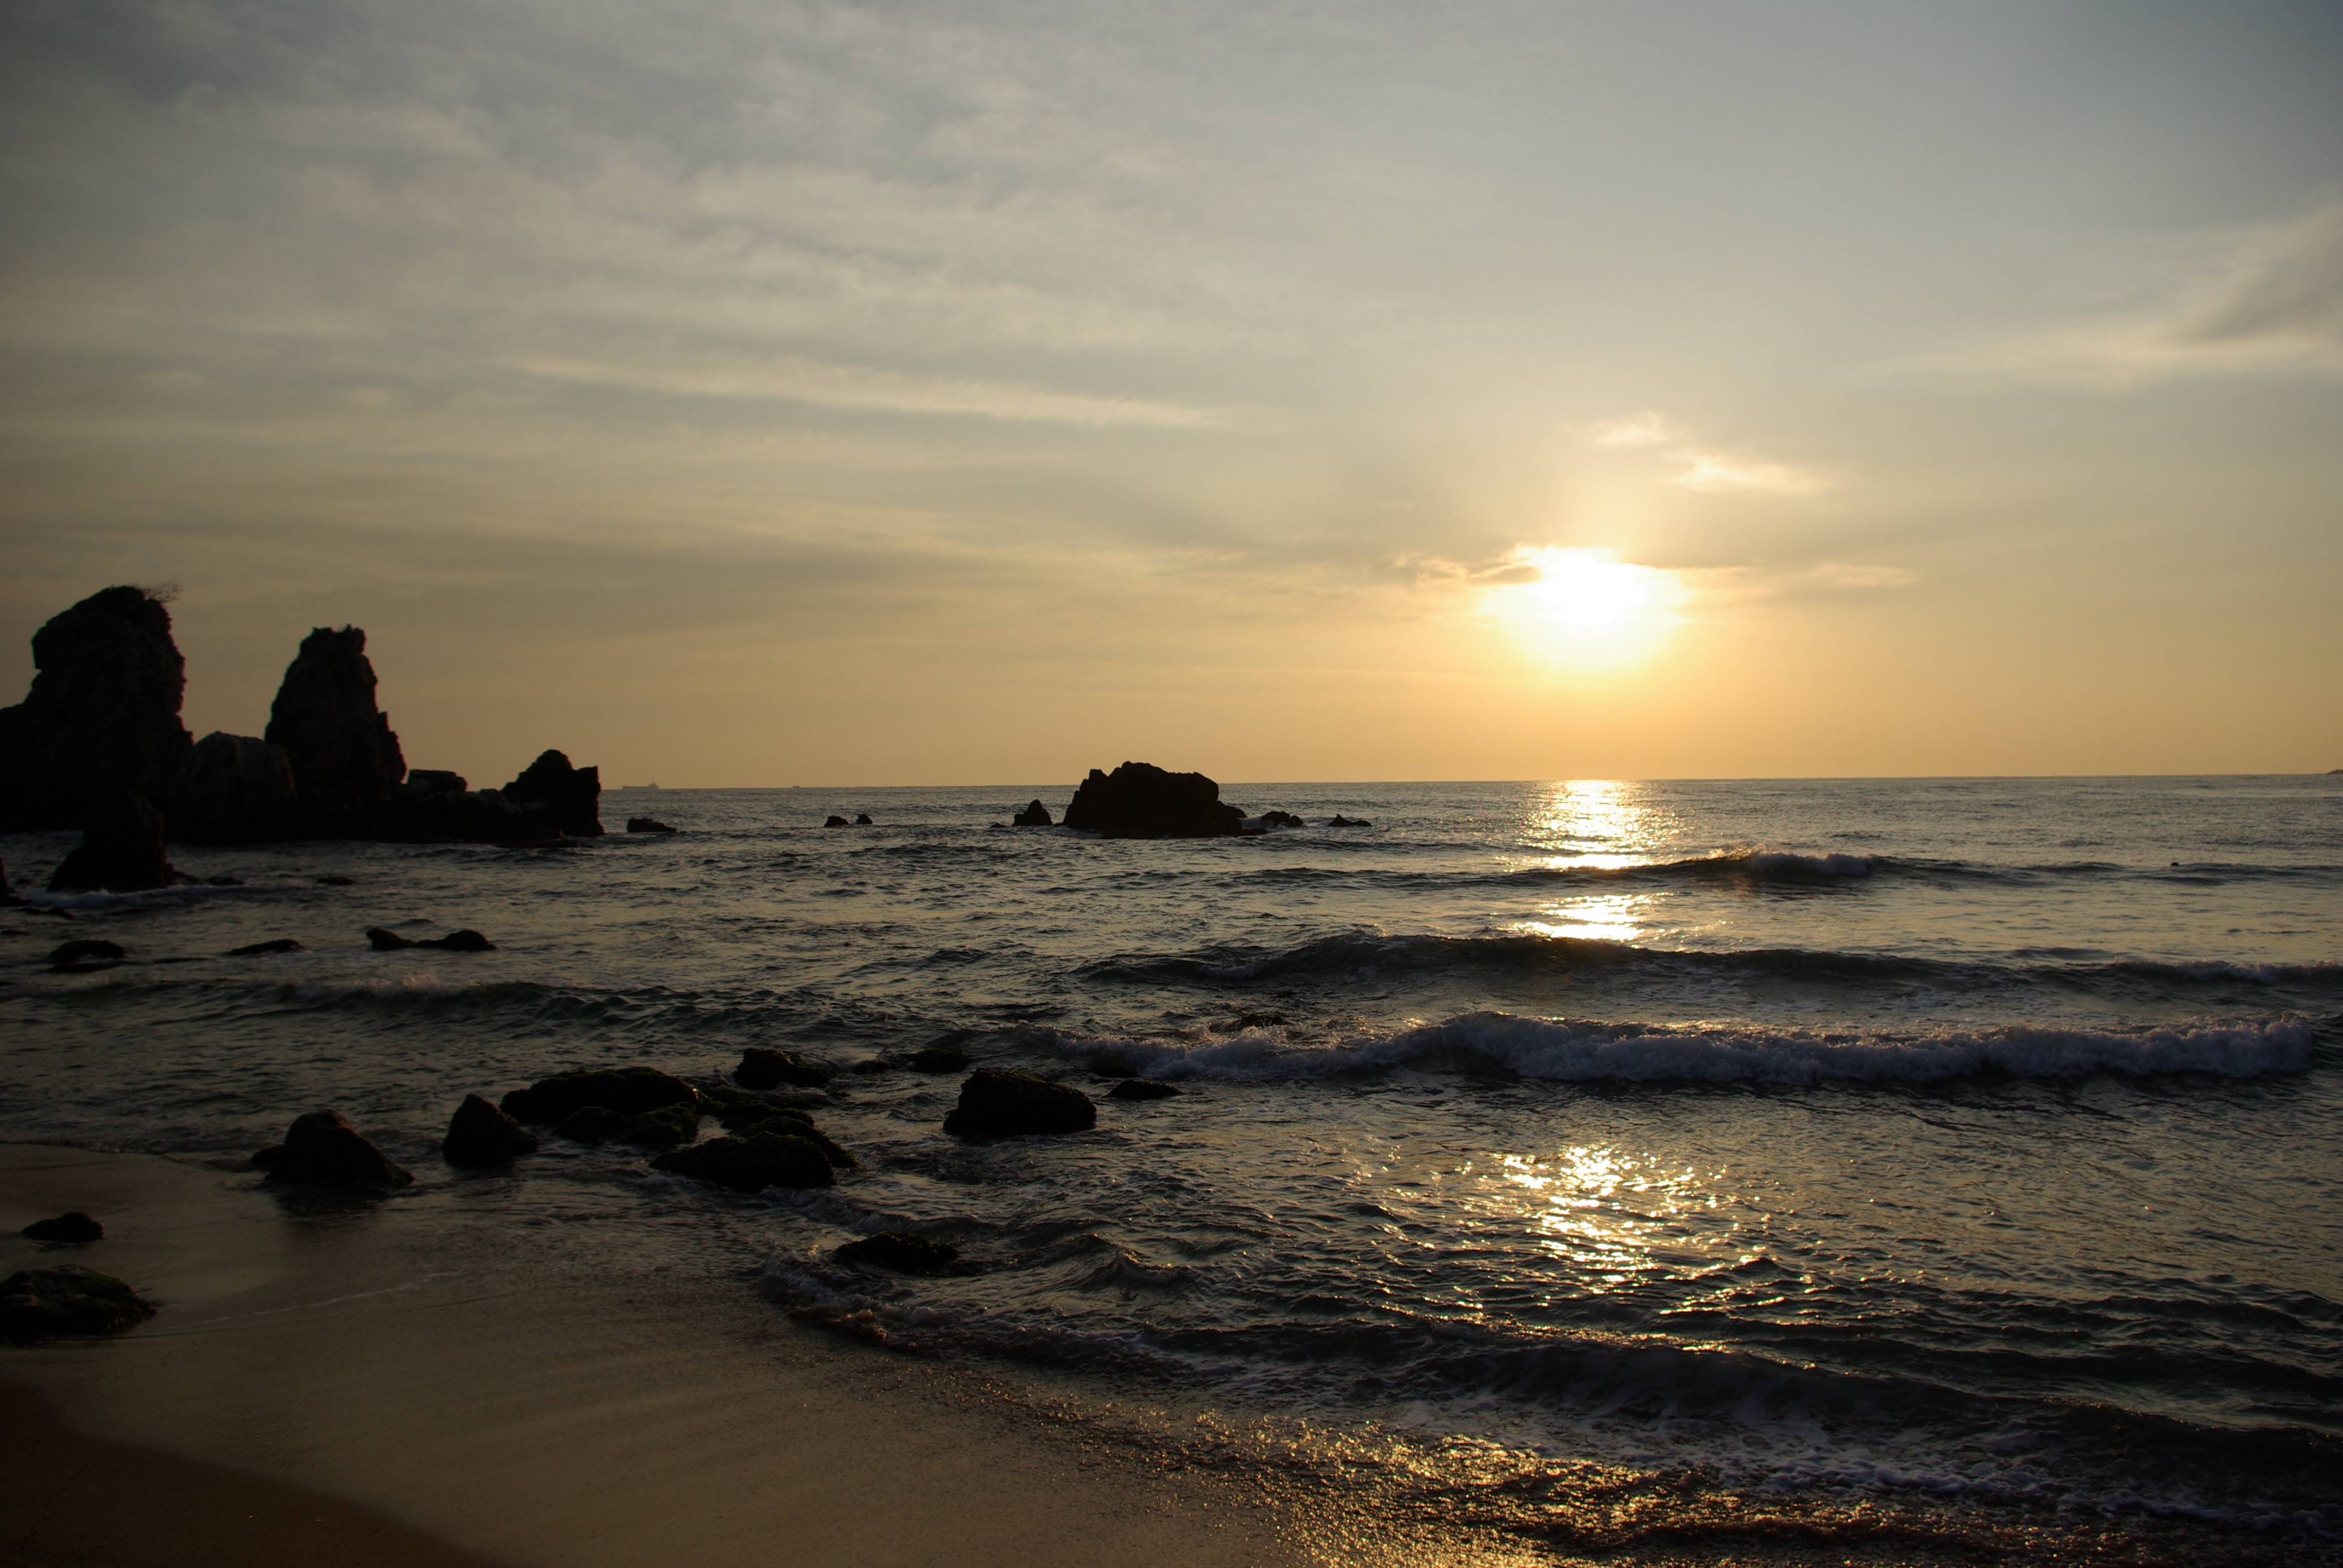
beach, sea, coast, sand, rock, ocean, horizon, cloud, sun, sunrise, sunset, sunlight, morning, shore, wave, dawn, land, dusk, evening, twilight, bay, material, body of water, in the evening, waves, cape, chuam, wind wave